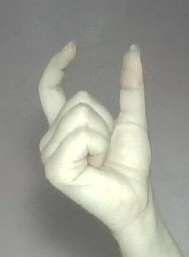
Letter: nun